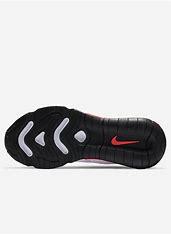
Brand: Nike
Model: Air Max Exosense